Sanremo Music Festival 1986

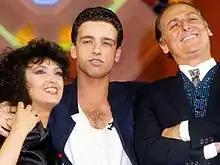
The first three places of Sanremo 1986, left to right: Marcella Bella, Eros Ramazzotti and Renzo Arbore

Known details on the broadcasts in each country, including the specific broadcasting stations and commentators are shown in the tables below.